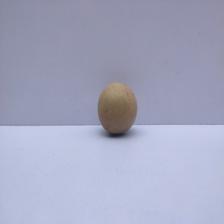
Size: Small